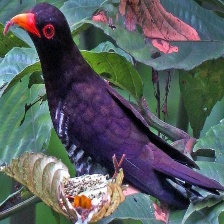
Species: VIOLET CUCKOO
Scientific name:  CHRYSOCOCCYX XANTHORHYNCHUS